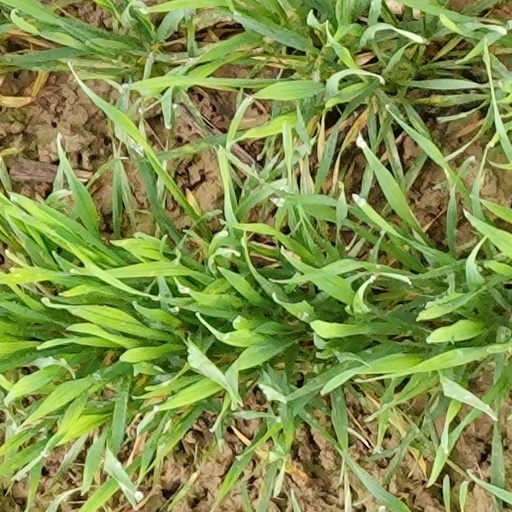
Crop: wheat